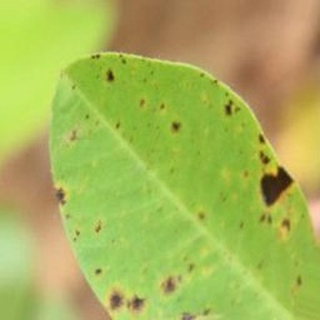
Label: groundnut_late_leaf_spot